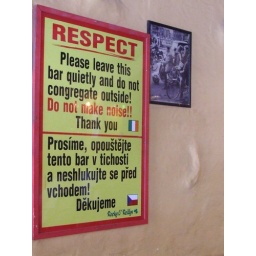
This sign was on the wall in Rocky 'O' Reillys Irish bar. Read it and weep.